Pico da Neblina National Park

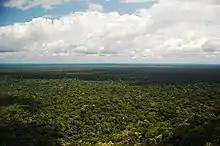
View from the peak

The park is in the Guayanan Highlands moist forests ecoregion.